Engelsbach (Aubach)

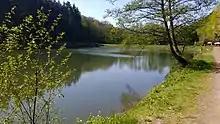
The reservoir Schwanenteich

Engelsbach is a river of Rhineland-Palatinate, Germany. It springs at the eastern outskirts of Rengsdorf. It flows southward through the valley Engelsbachtal. Near the reservoir Schwanenteich at the suburban administrative district of Neuwied, it discharges into the Aubach from the right.